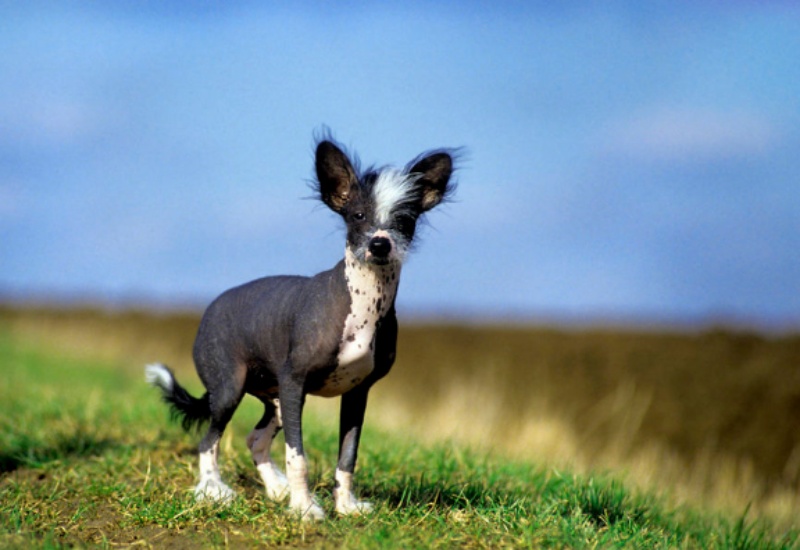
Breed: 234-n000093-Chinese_Crested_Dog